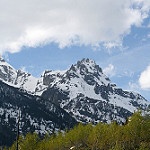
Scene: Outdoor